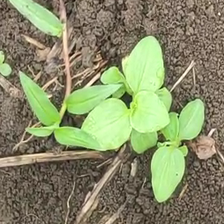
Weed species: Kena_(Commplina_benghalensio)